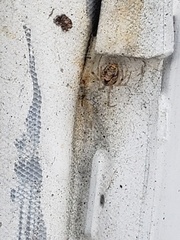
Species: Parasteatoda_tepidariorum